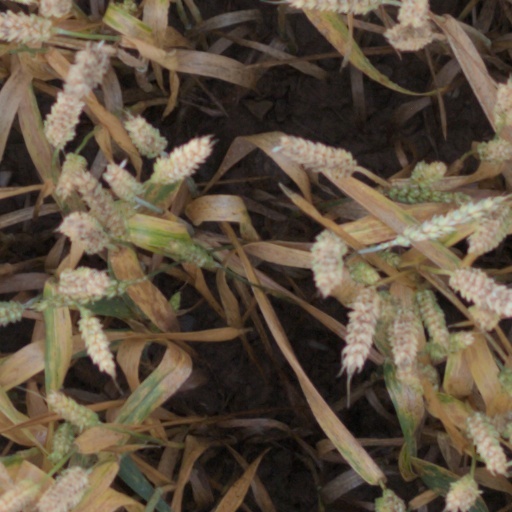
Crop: wheat